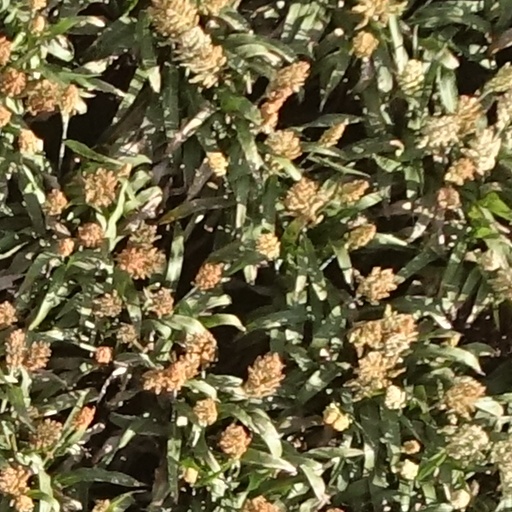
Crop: sorghum